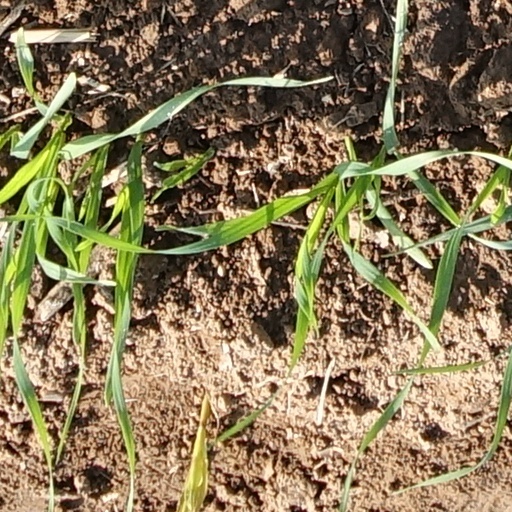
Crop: wheat